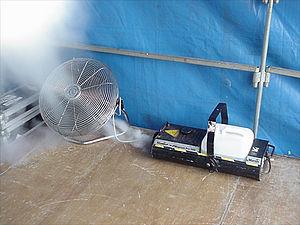
Mandrilloptère utilisé avec machine à fumée Martin Magnum Pro-2000.
Les machines fumigènes ou "machines à fumée" sont des dispositifs produisant une vapeur épaisse, afin de simuler de la fumée ou du brouillard.